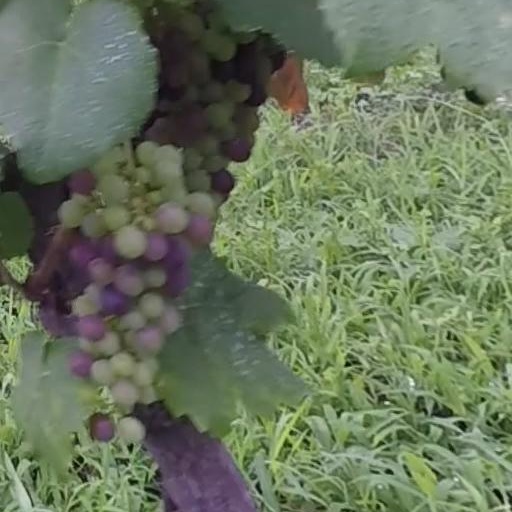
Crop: grape